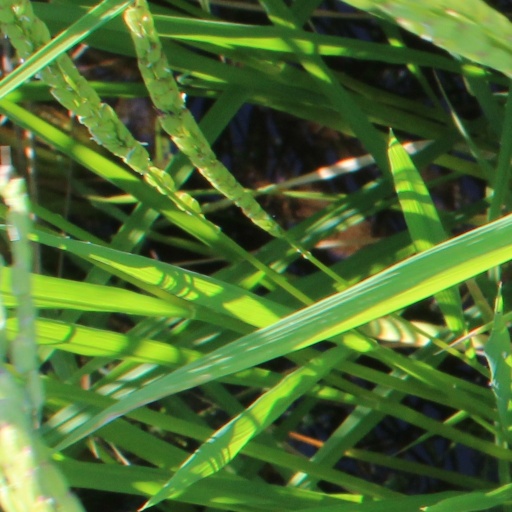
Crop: rice